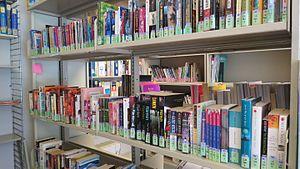
CRJC
L’Institut des langues officielles et du bilinguisme est un institut de langues affilié à l’Université d’Ottawa, à Ottawa, au Canada. Sa mission est de promouvoir l’excellence et l’innovation dans les domaines du bilinguisme et de l’apprentissage des langues afin d’aider l’Université à « favoriser le développement du bilinguisme et du biculturalisme, préserver et développer la culture française en Ontario ».